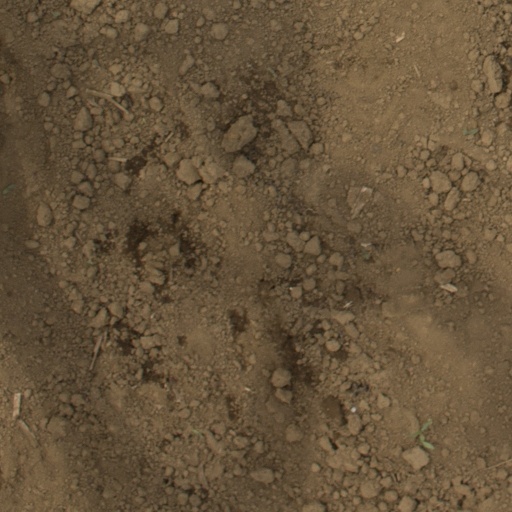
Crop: Jerusalem artichoke